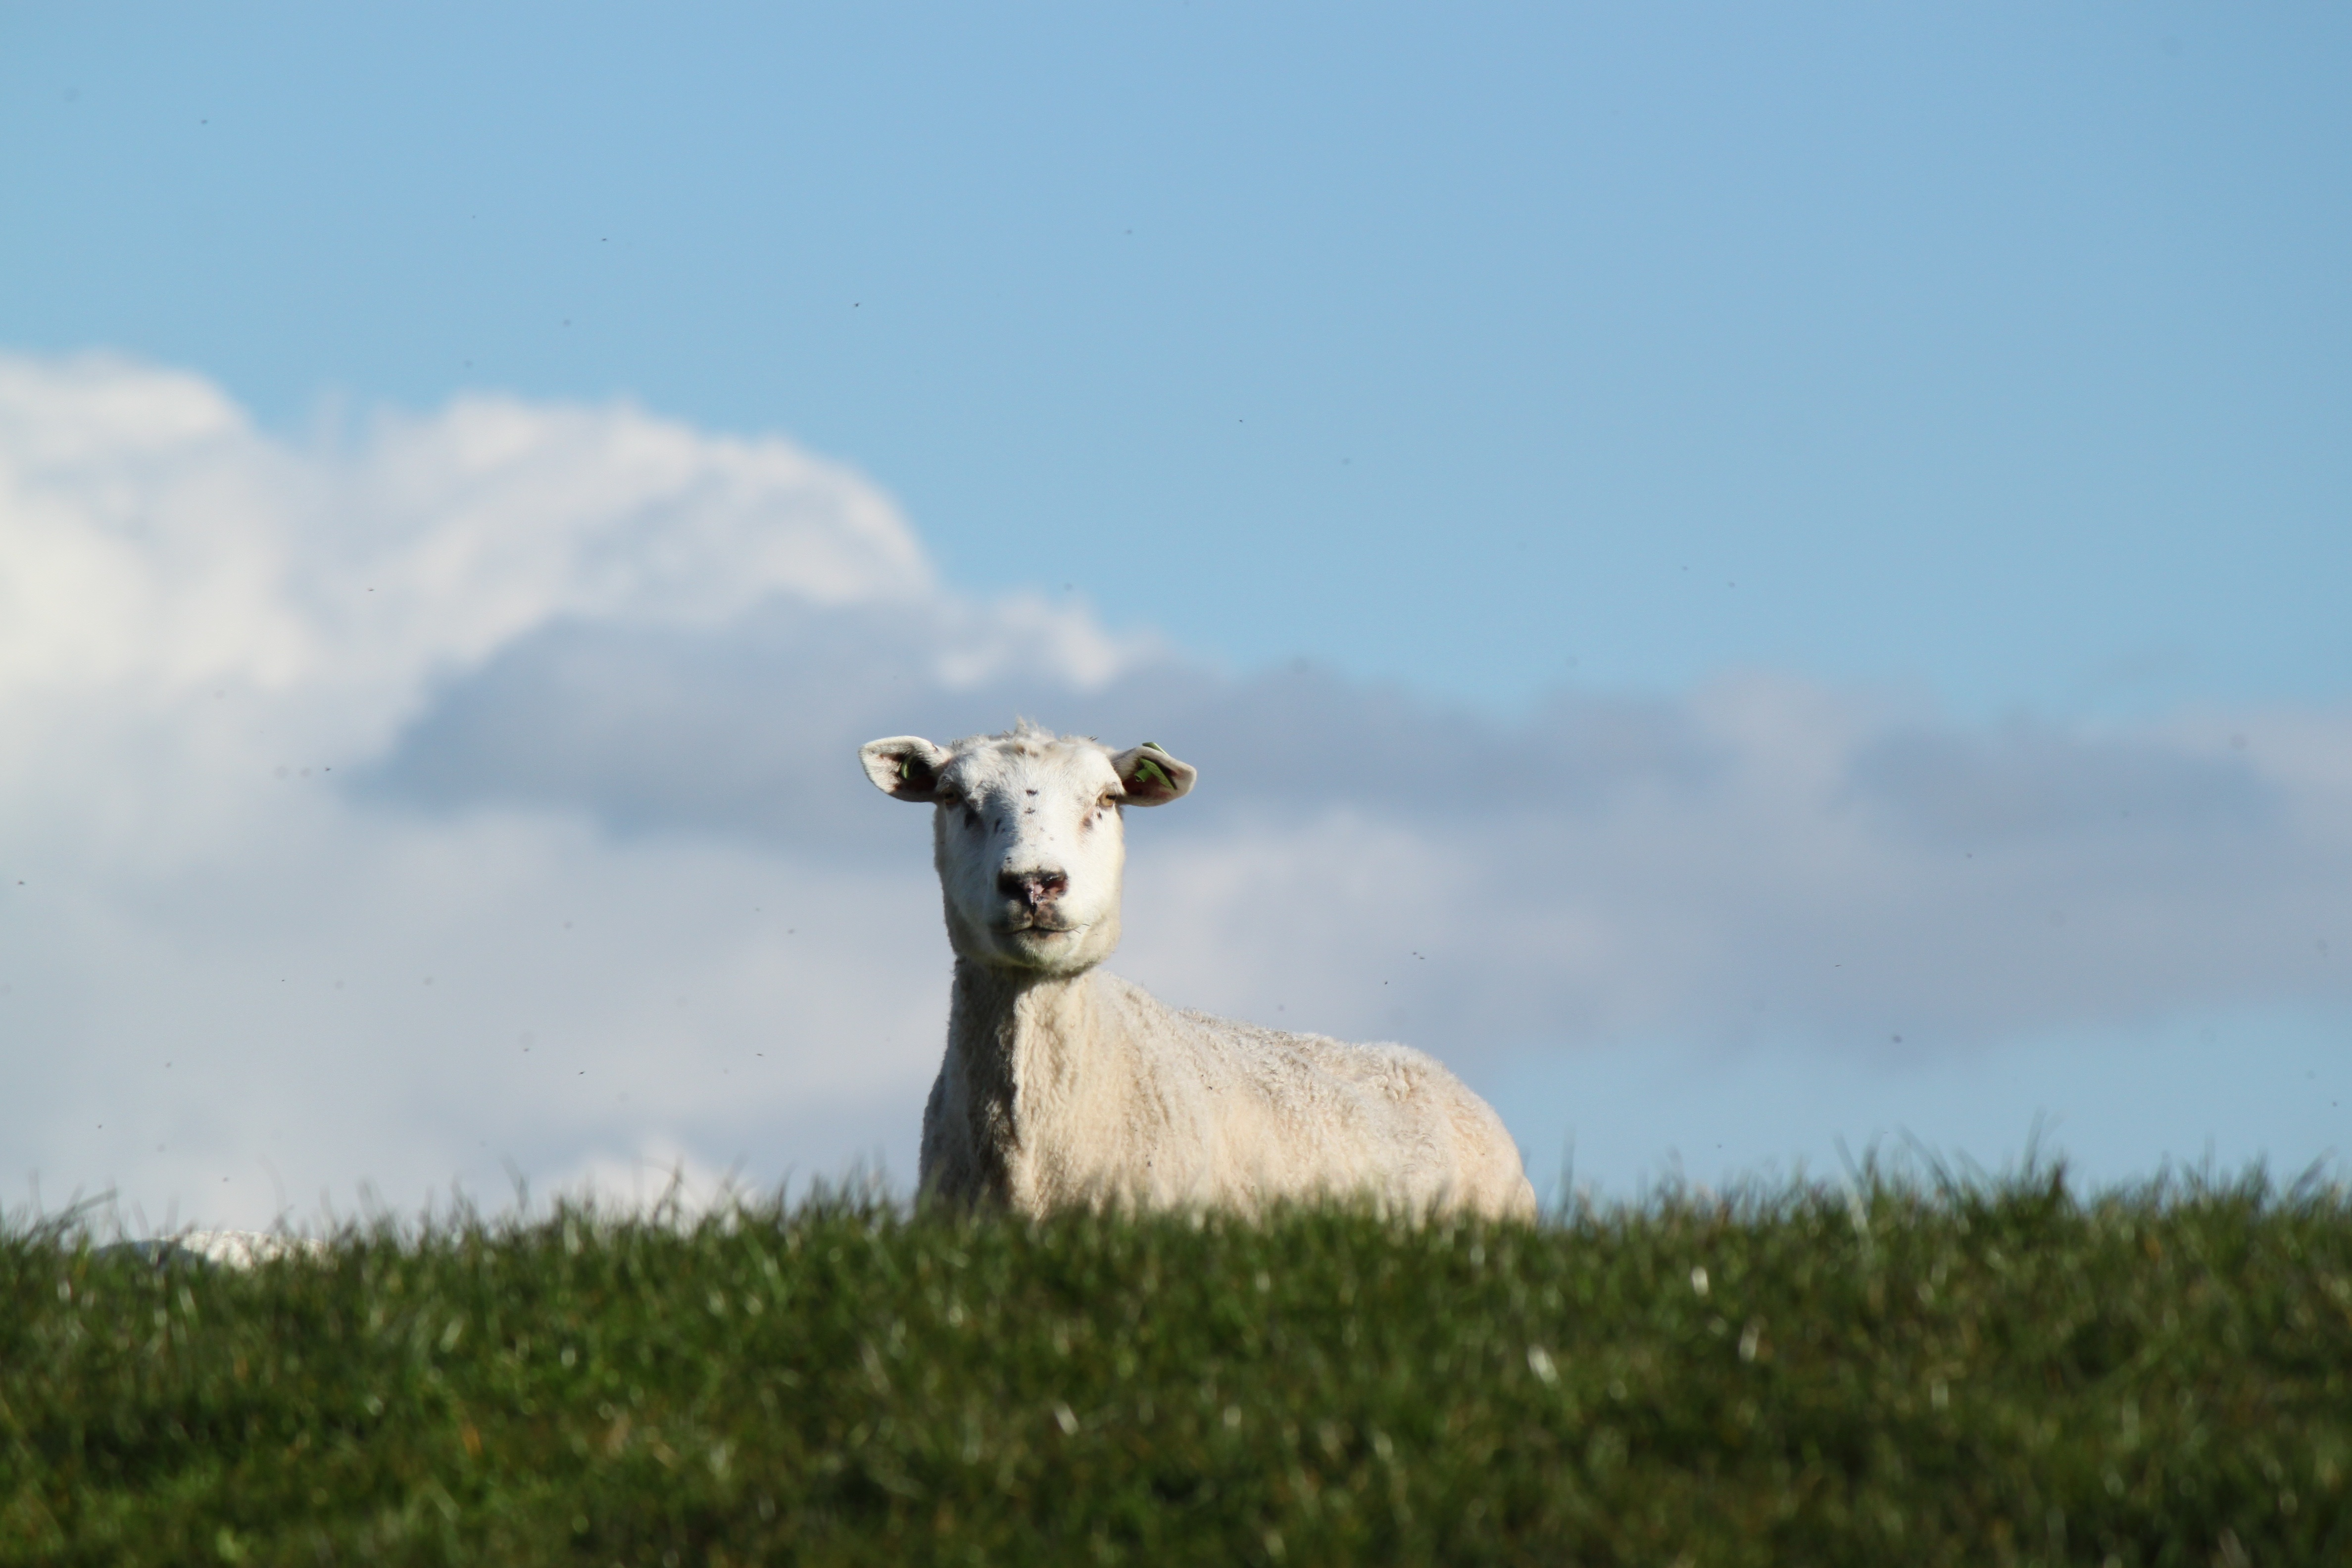
nature, grass, field, farm, meadow, prairie, animal, cute, looking, portrait, herd, pasture, grazing, livestock, sheep, mammal, agriculture, goats, grassland, vertebrate, sheeps, domestic, habitat, curious, farm animals, natural environment, cattle like mammal, cow goat family